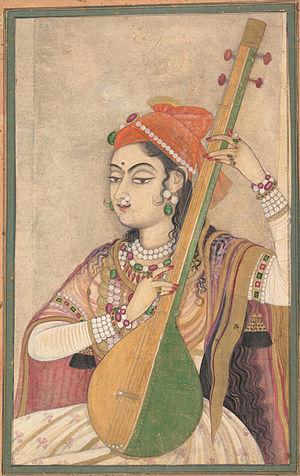
La peinture rajput désigne diverses écoles de peinture indienne qui sont apparues au XVIᵉ siècle ou au début du XVIIᵉ siècle et se sont développées au cours du XVIIIᵉ siècle à la cour royale du Rajasthan en Inde, mais aussi dans les anciens royaumes rajputs des contreforts de l'Himalaya et alors dénommée « peinture paharî ».
La musique asiatique se caractérise par son ancienneté, sa richesse, ses systèmes musicaux complexes, ses traditions orales encore très vivaces et son instrumentation profuse. On peut la diviser en trois aires liées à des grands groupes religieux : musulmans, hindouistes et bouddhistes.